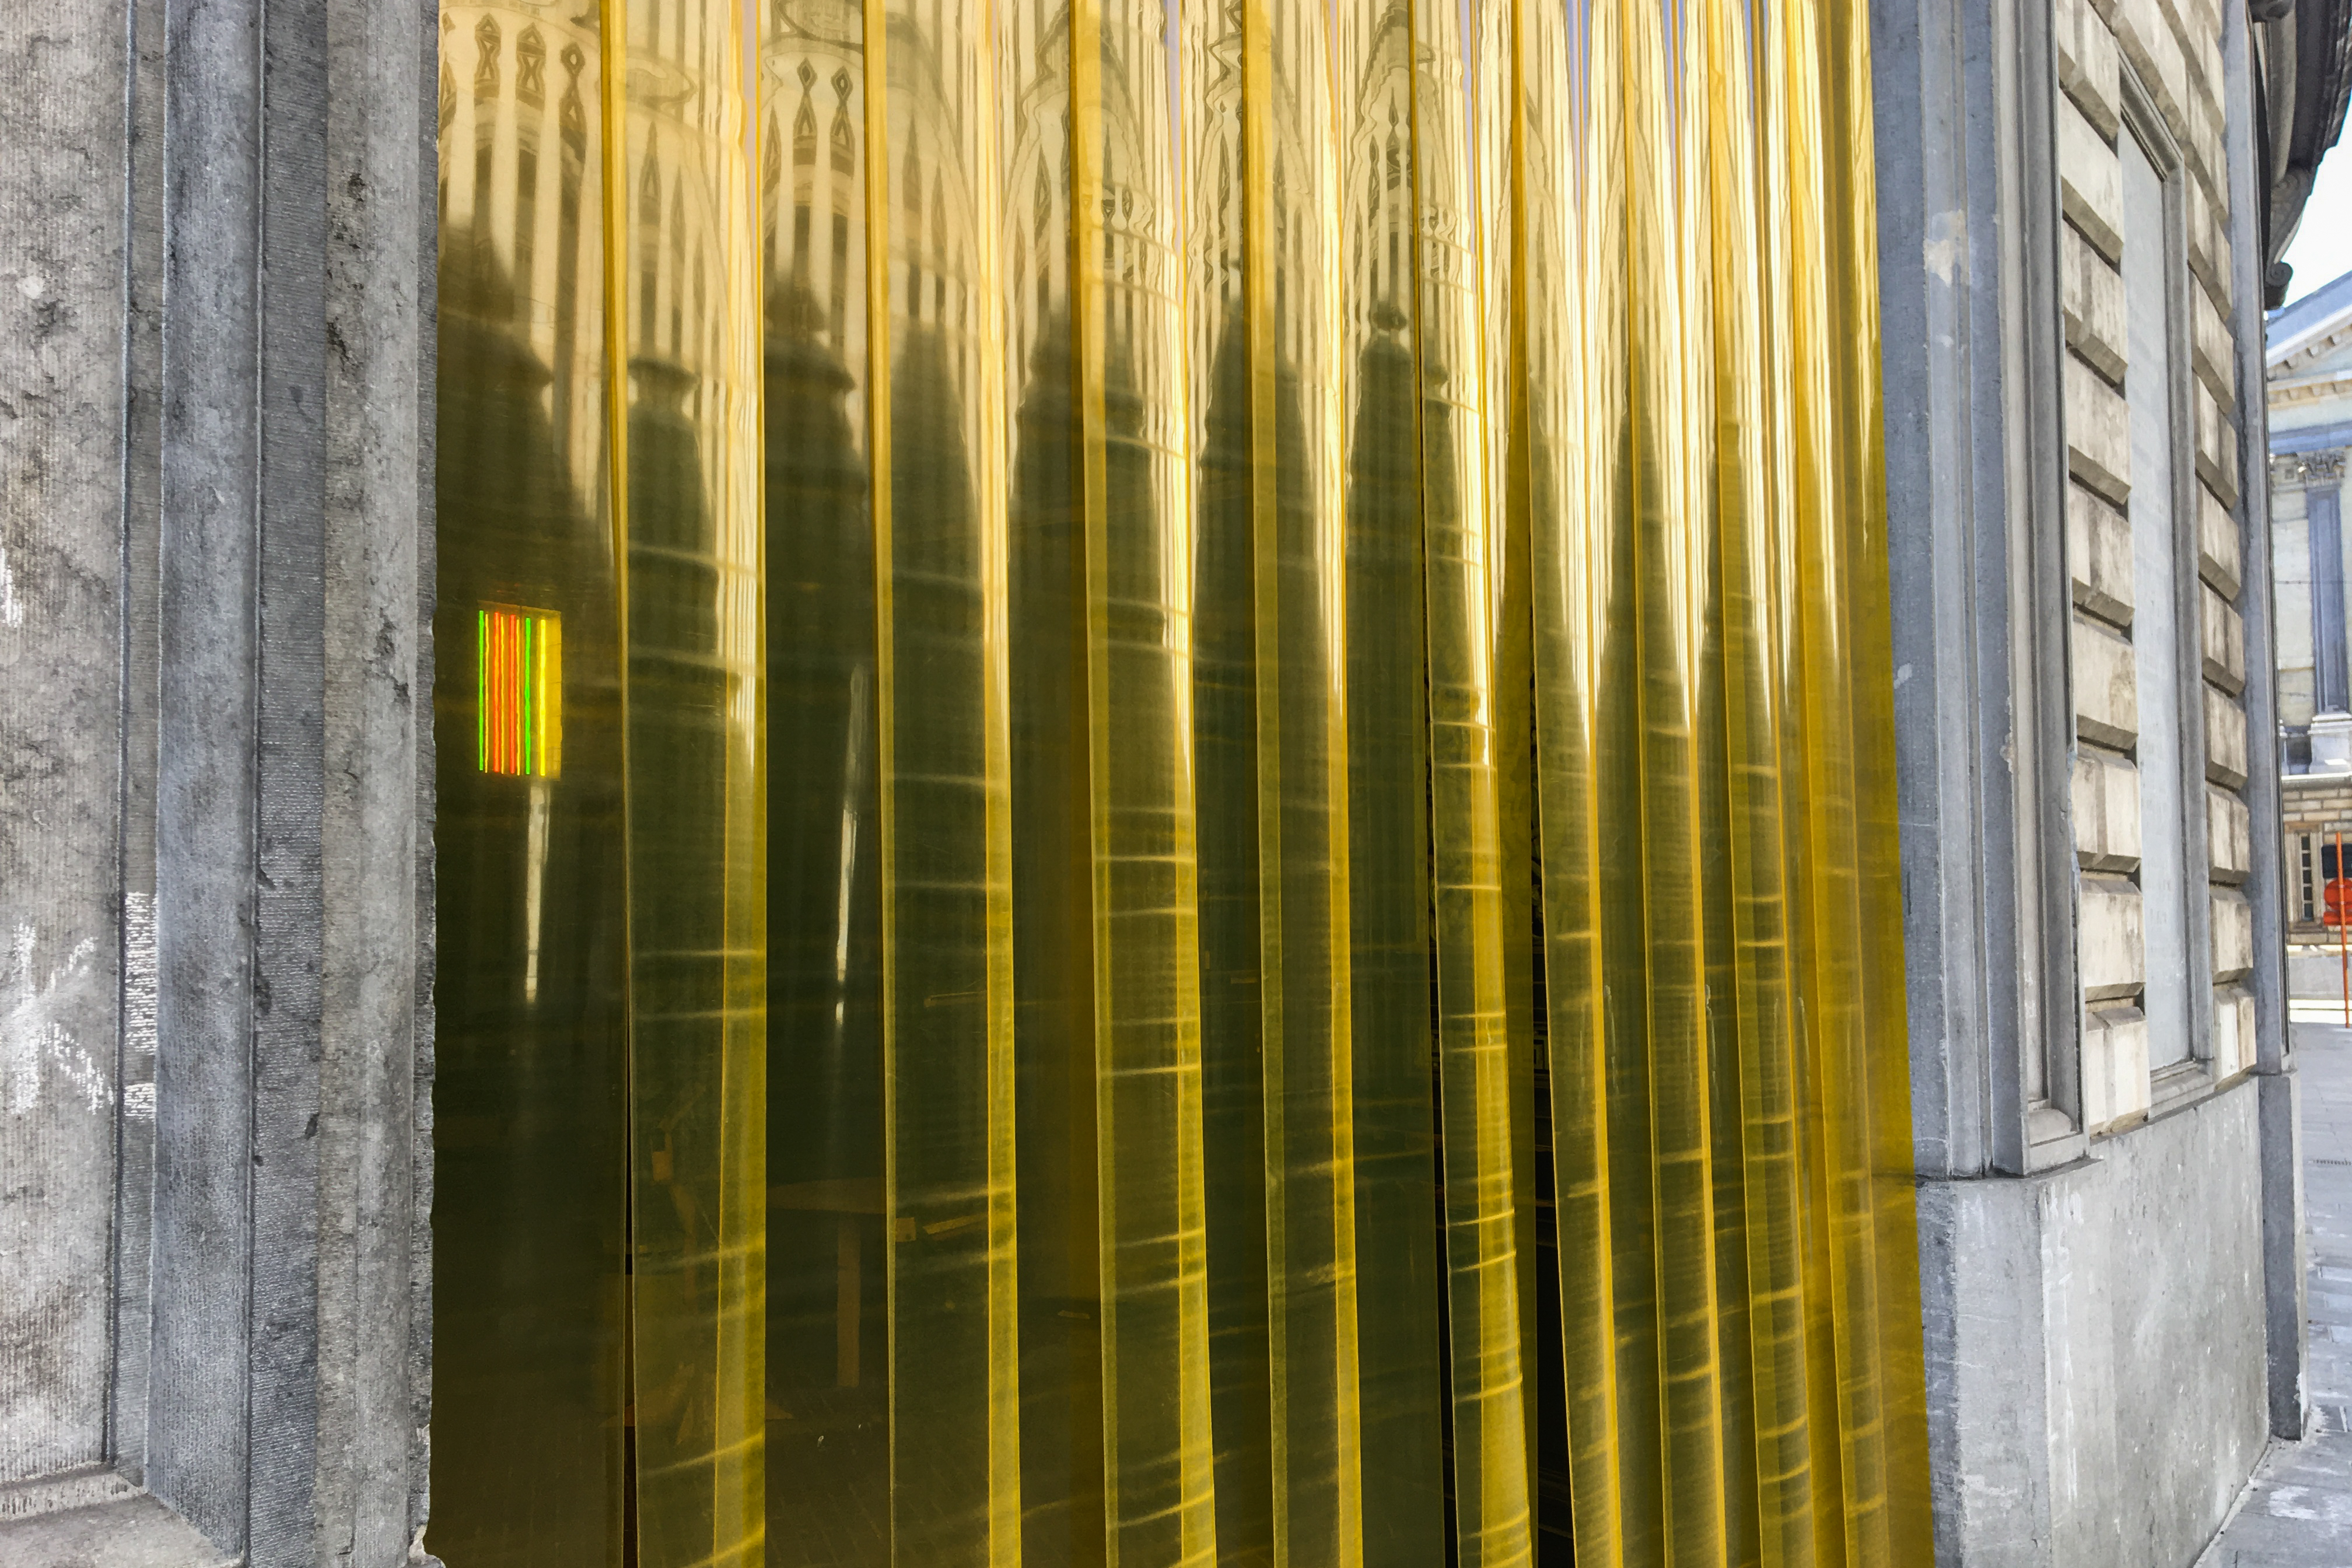
colour, yellow, city, light, ambiance, building, window, wood, textile, sunlight, plant, biome, house, Material property, rectangle, shade, facade, Tints and shades, pattern, composite material, symmetry, glass, urban design, art, tree, metal, reflection, condominium, tower block, automotive exterior, grass, shadow, steel, mixed use, commercial building, apartment, concrete, daylighting, visual arts, headquarters, pipe